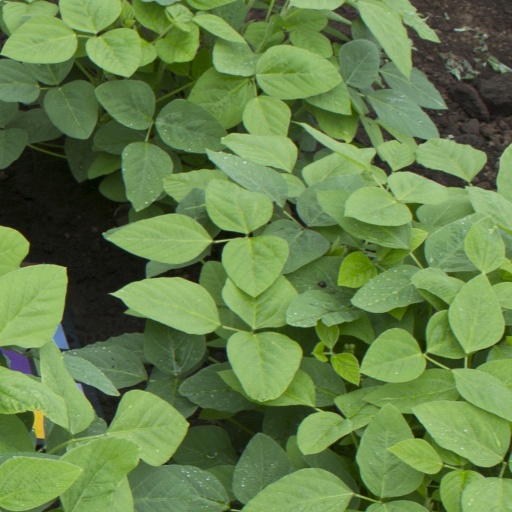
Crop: soybean